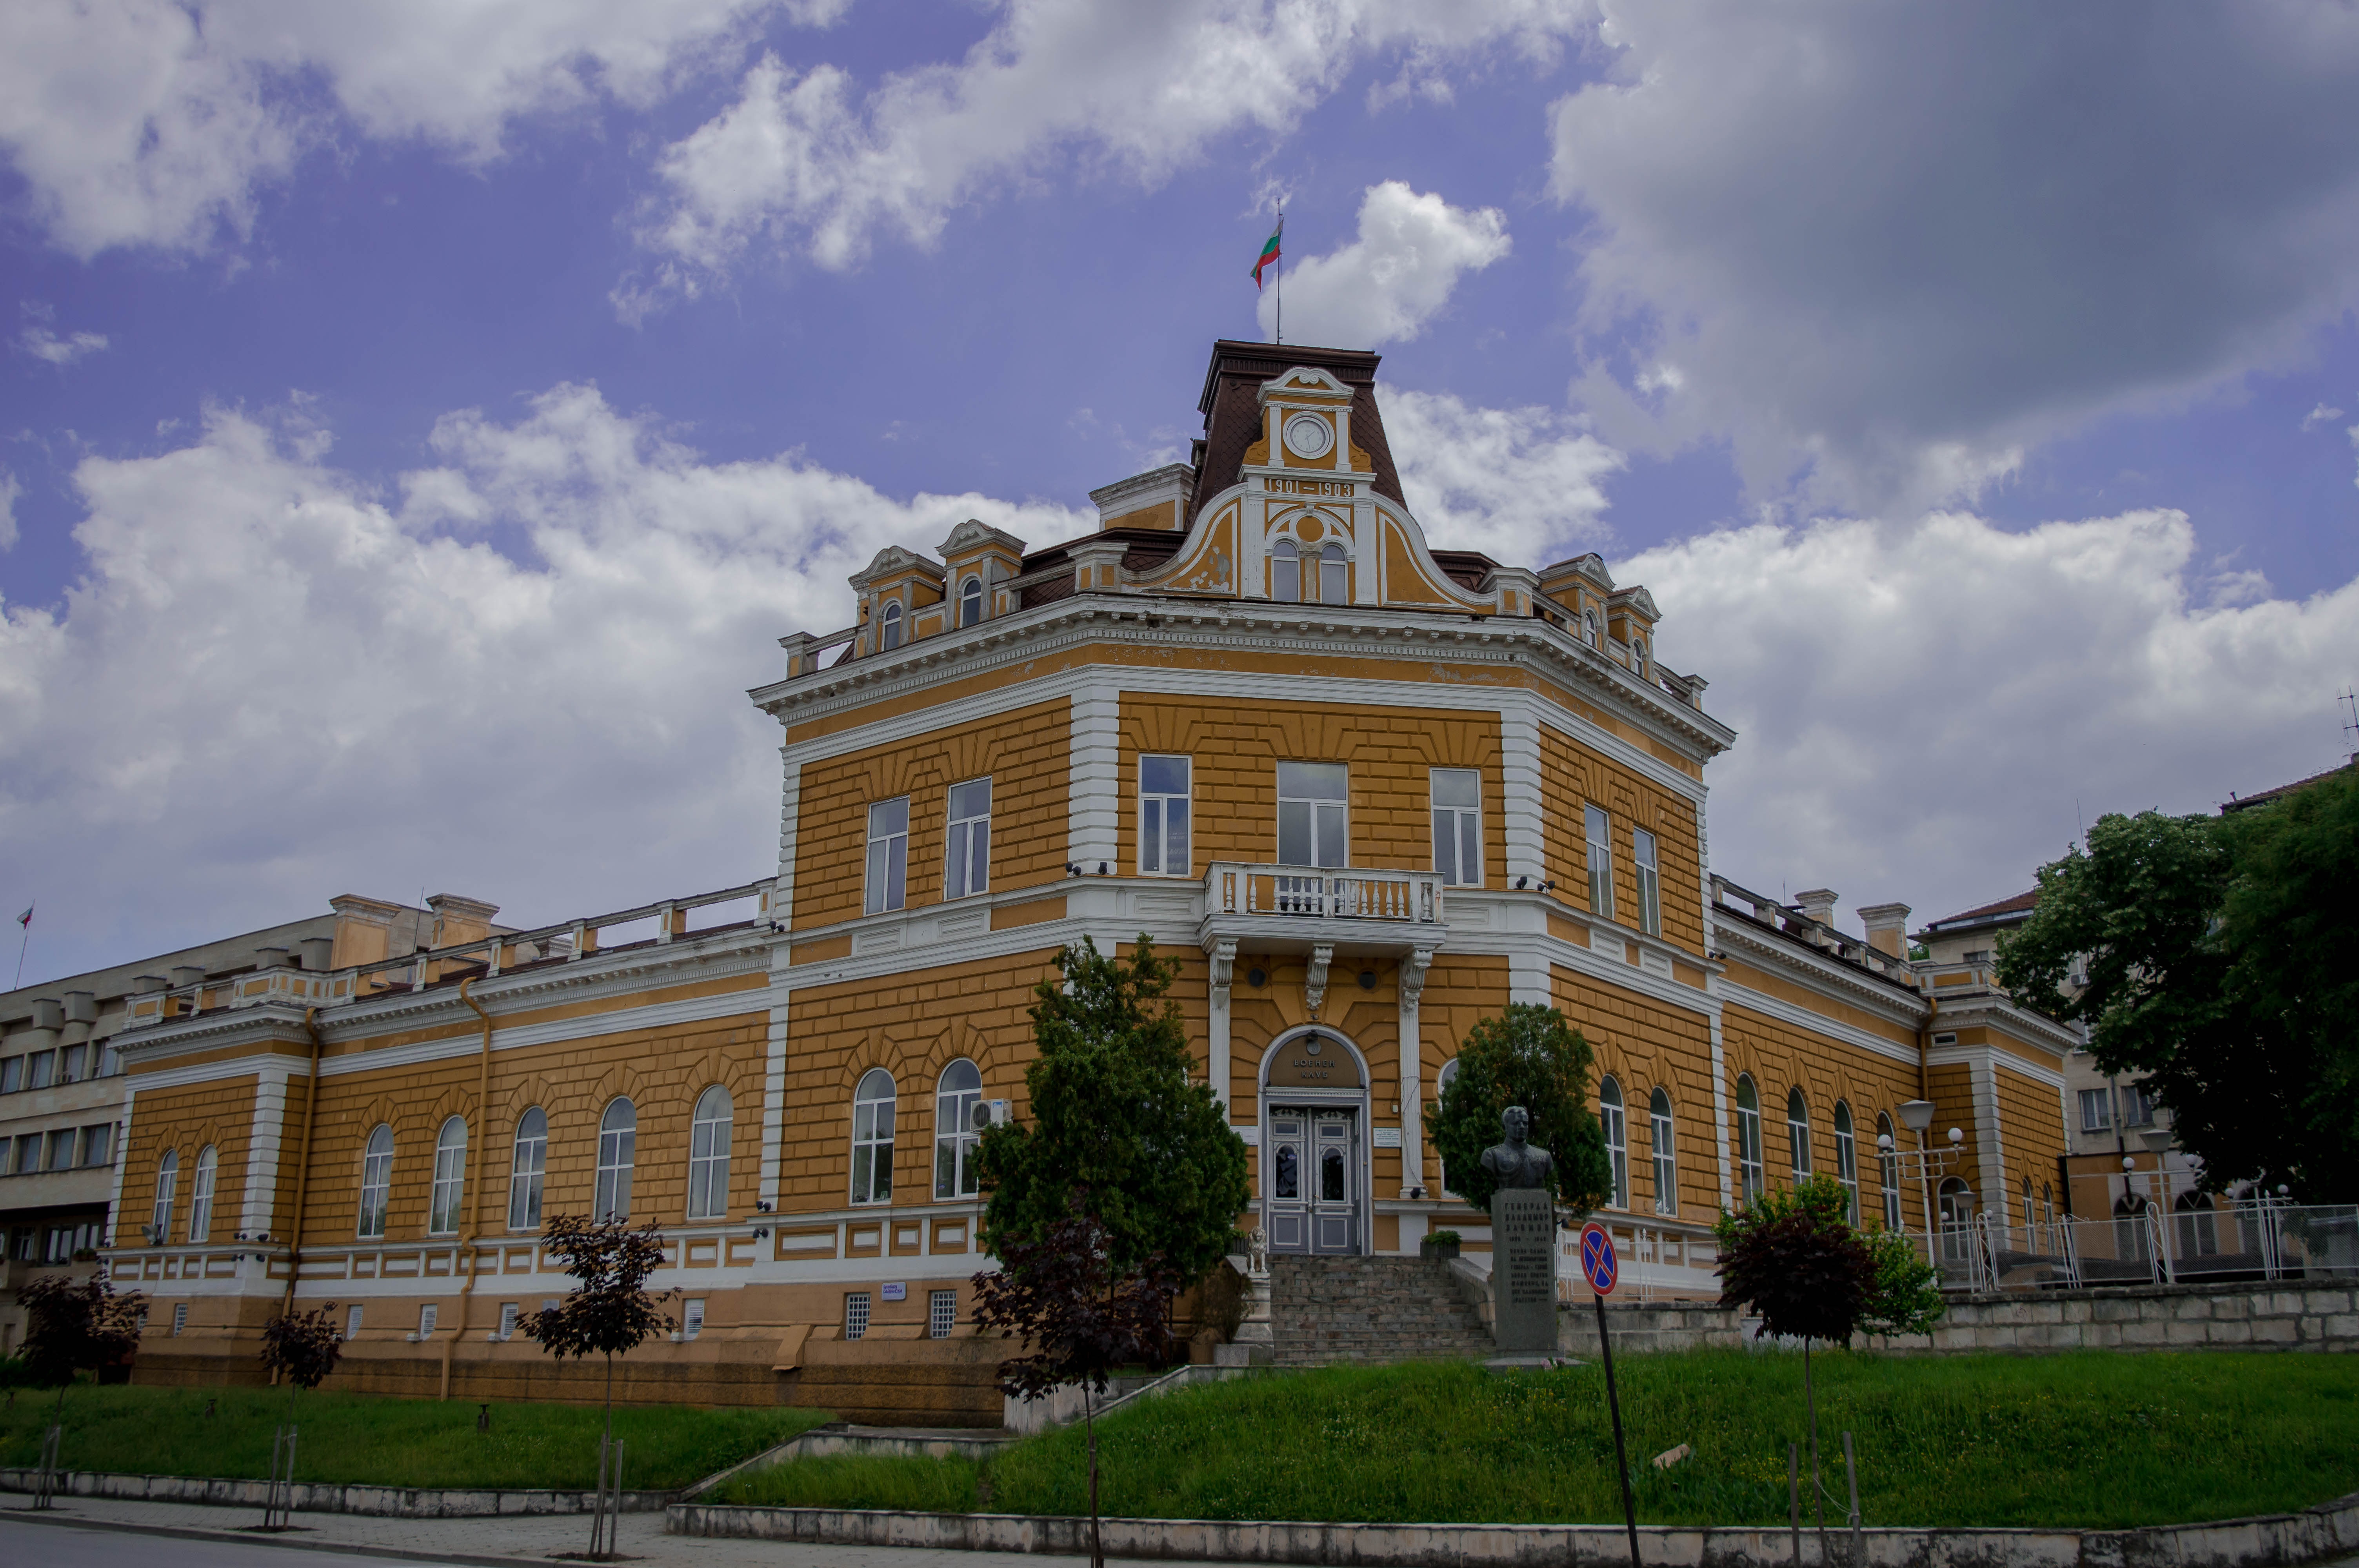
architecture, mansion, building, chateau, palace, military, plaza, landmark, facade, club, estate, courthouse, neighbourhood, stately home, residential area, shumen